National Agricultural Fieldays

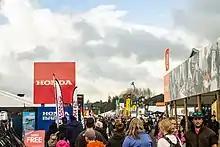
Crowds at Fieldays 2018

The National Agricultural Fieldays is an annual national agricultural show and field day event held in mid-June at the Mystery Creek Events Centre near Hamilton, New Zealand. It styles itself as "the biggest agricultural trade show in the southern hemisphere".